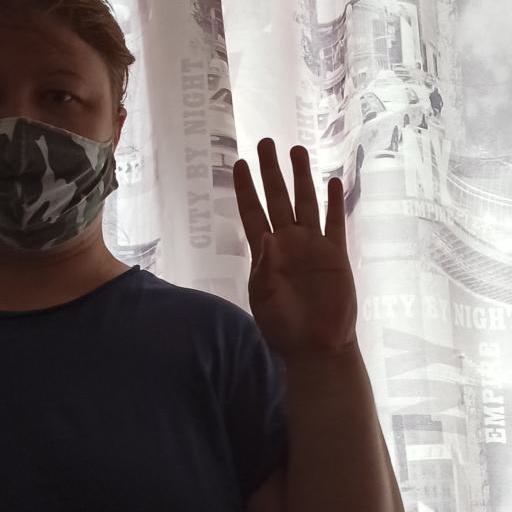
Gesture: four